Alexandr Dolgopolov

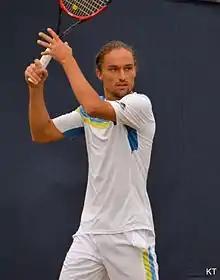
Dolgopolov at the 2015 Aegon Championships

Alexandr Oleksandrovych Dolgopolov (born 7 November 1988), formerly known as Oleksandr Dolgopolov Jr., is a Ukrainian retired professional tennis player. He changed his forename spelling to the current form in May 2010. Dolgopolov reached the quarterfinals of the 2011 Australian Open and achieved a career-high singles ranking of World No. 13 in January 2012.